Earl Dawson

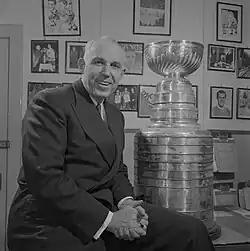
Campbell sitting on his desk with the Stanley Cup

Dawson succeeded Lloyd Pollock as president at the CAHA executive meeting on January 27, 1969. When the transfer of control of the Canada men's national ice hockey team from the CAHA to Hockey Canada became imminent, Dawson sought a clear definition of the CAHA's responsibilities and did not want to compromise its authority over amateur hockey in Canada nor its membership within the IIHF. He also wanted to ensure that all players in Canada to had the opportunity to play on the national team. The Hockey Canada board of governors was formed on February 24, 1969, with Dawson and Gordon Juckes named to represent the CAHA.